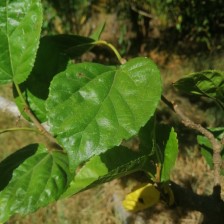
Variety: BlackAustralia